1989 Jonesborough ambush

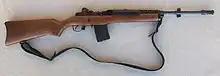
A Ruger Mini-14, like the model shown here, was one of the weapons used to kill officers Breen and Buchanan

The RUC at Forkhill received an emergency call at 3.45 pm reporting that there were two dead men on the Edenappa Road. Police arrived on the scene at 3.54 pm, where they found Breen lying dead on the roadside; alongside the body was his pen, his glasses and the white handkerchief that he had been carrying. His wallet, warrant card and pager were missing. Buchanan's body was behind the wheel of his car, with his seatbelt still fastened. Although the crime scene was cordoned off, the police were unable to remove the bodies or inspect the area due to a sudden snowstorm; therefore, the bodies were not taken away until the following morning after they had been checked for booby-trap bombs. When the security forces inspected the scene, they found Kleenex tissue and a Lucozade bottle, but later forensic tests on the items did not find any fingerprints or saliva. Ballistic testing showed that the weapons used in the attack were two .223 Armalite rifles, one Ruger Mini-14 and a 7.62 Short rifle. A total of 25 rounds had been fired in the attack, 11 of the bullets had struck the car's front windscreen. One of the Armalites had last been used in a helicopter attack at Silverbridge on 23 June 1988 and the other Armalite had been used in the killing of alleged Garda informer Eamonn Maguire on 1 September 1987 at Cullaville. The other two guns were "clean" weapons.